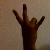
The image shows a hand gesture representing the number 7 in Indian Sign Language.